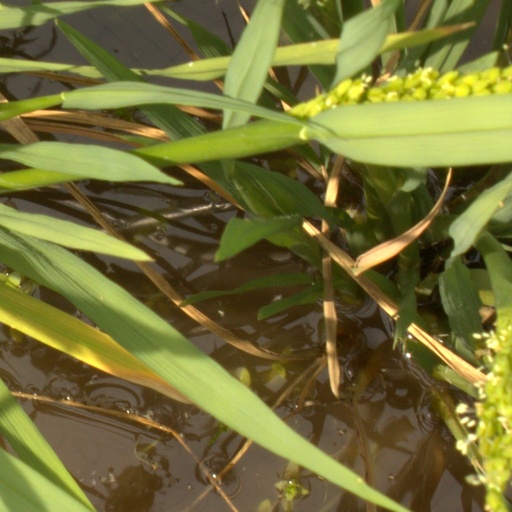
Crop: rice